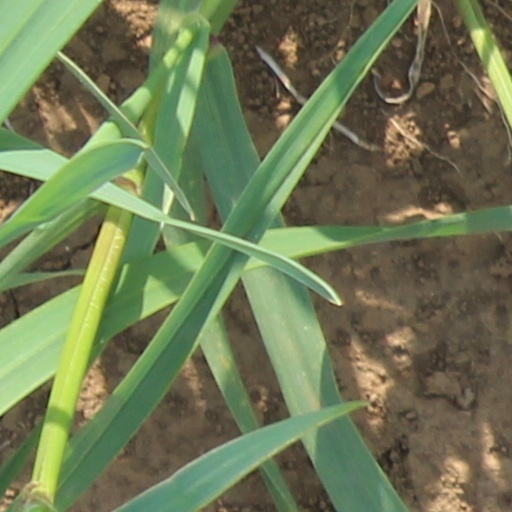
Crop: wheat